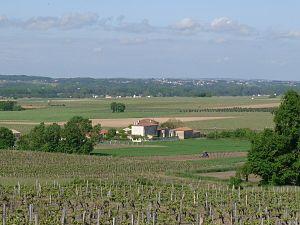
Vue depuis Moulidars, Charente, France
Moulidars est une commune du Sud-Ouest de la France, située dans le département de la Charente.